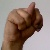
The image shows a hand gesture representing the letter 'N' in Indian Sign Language.